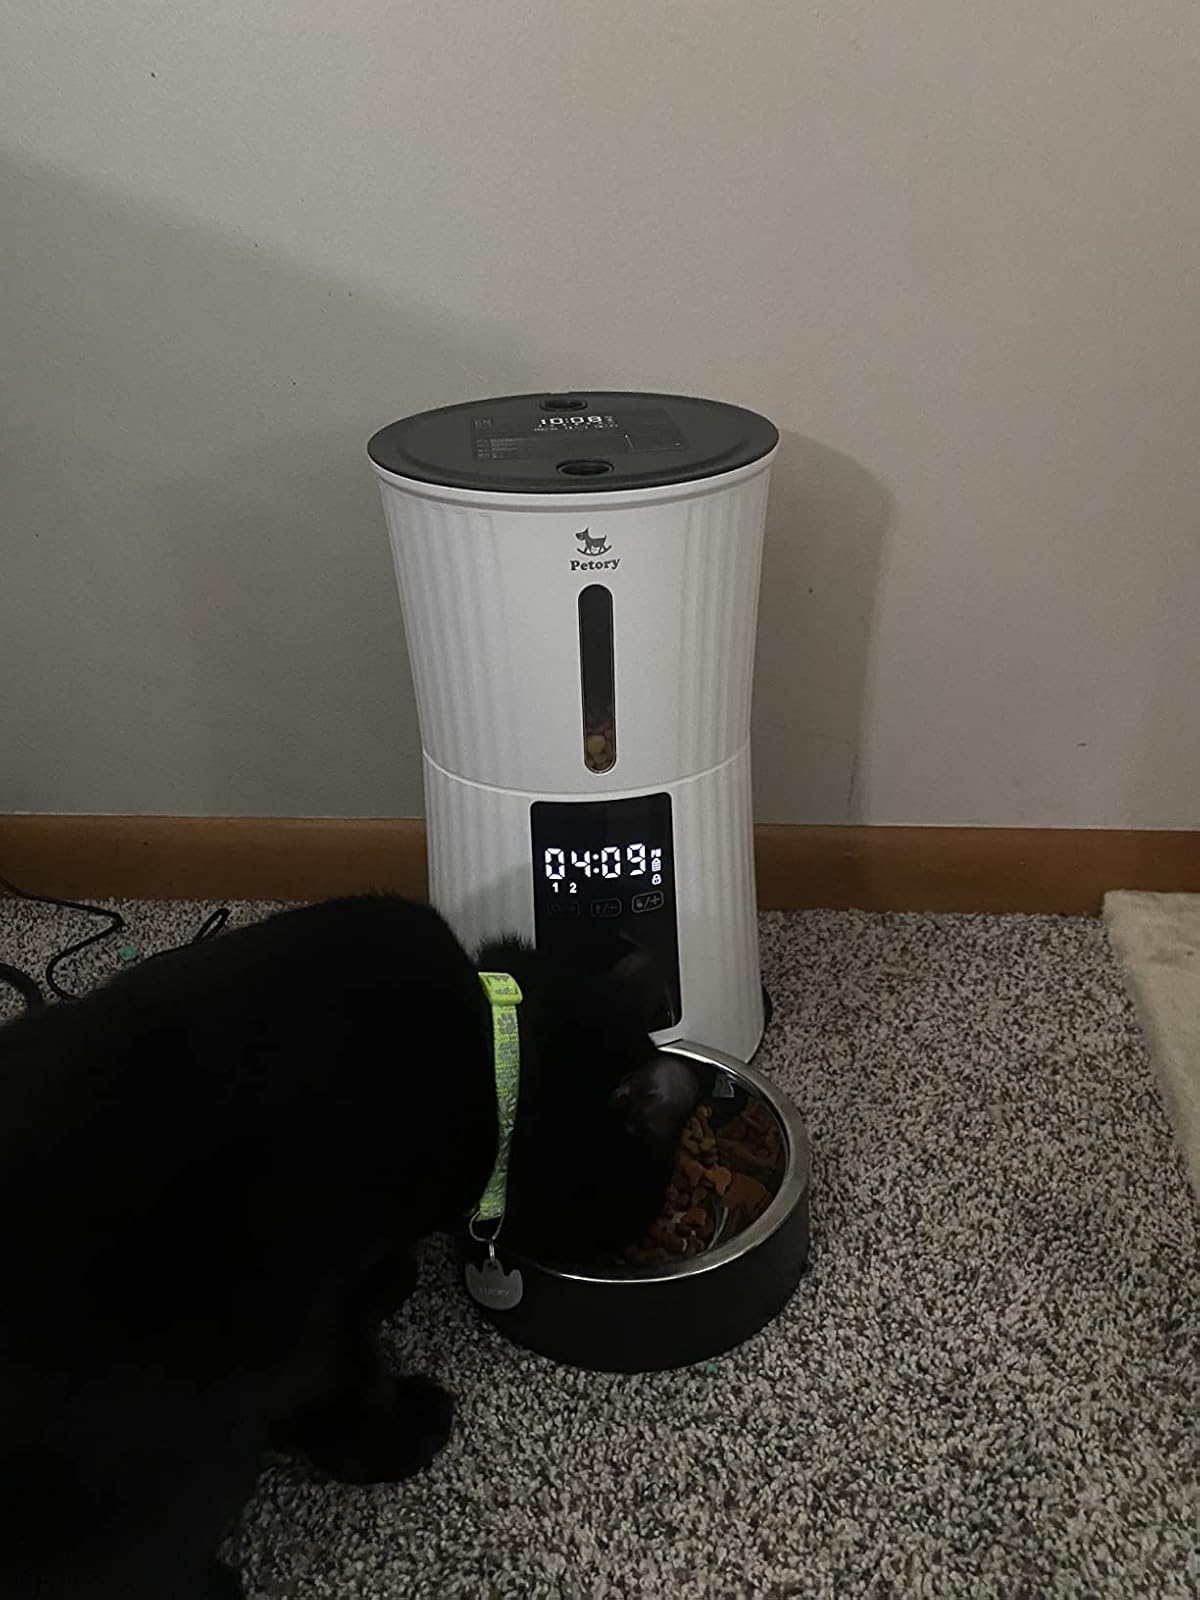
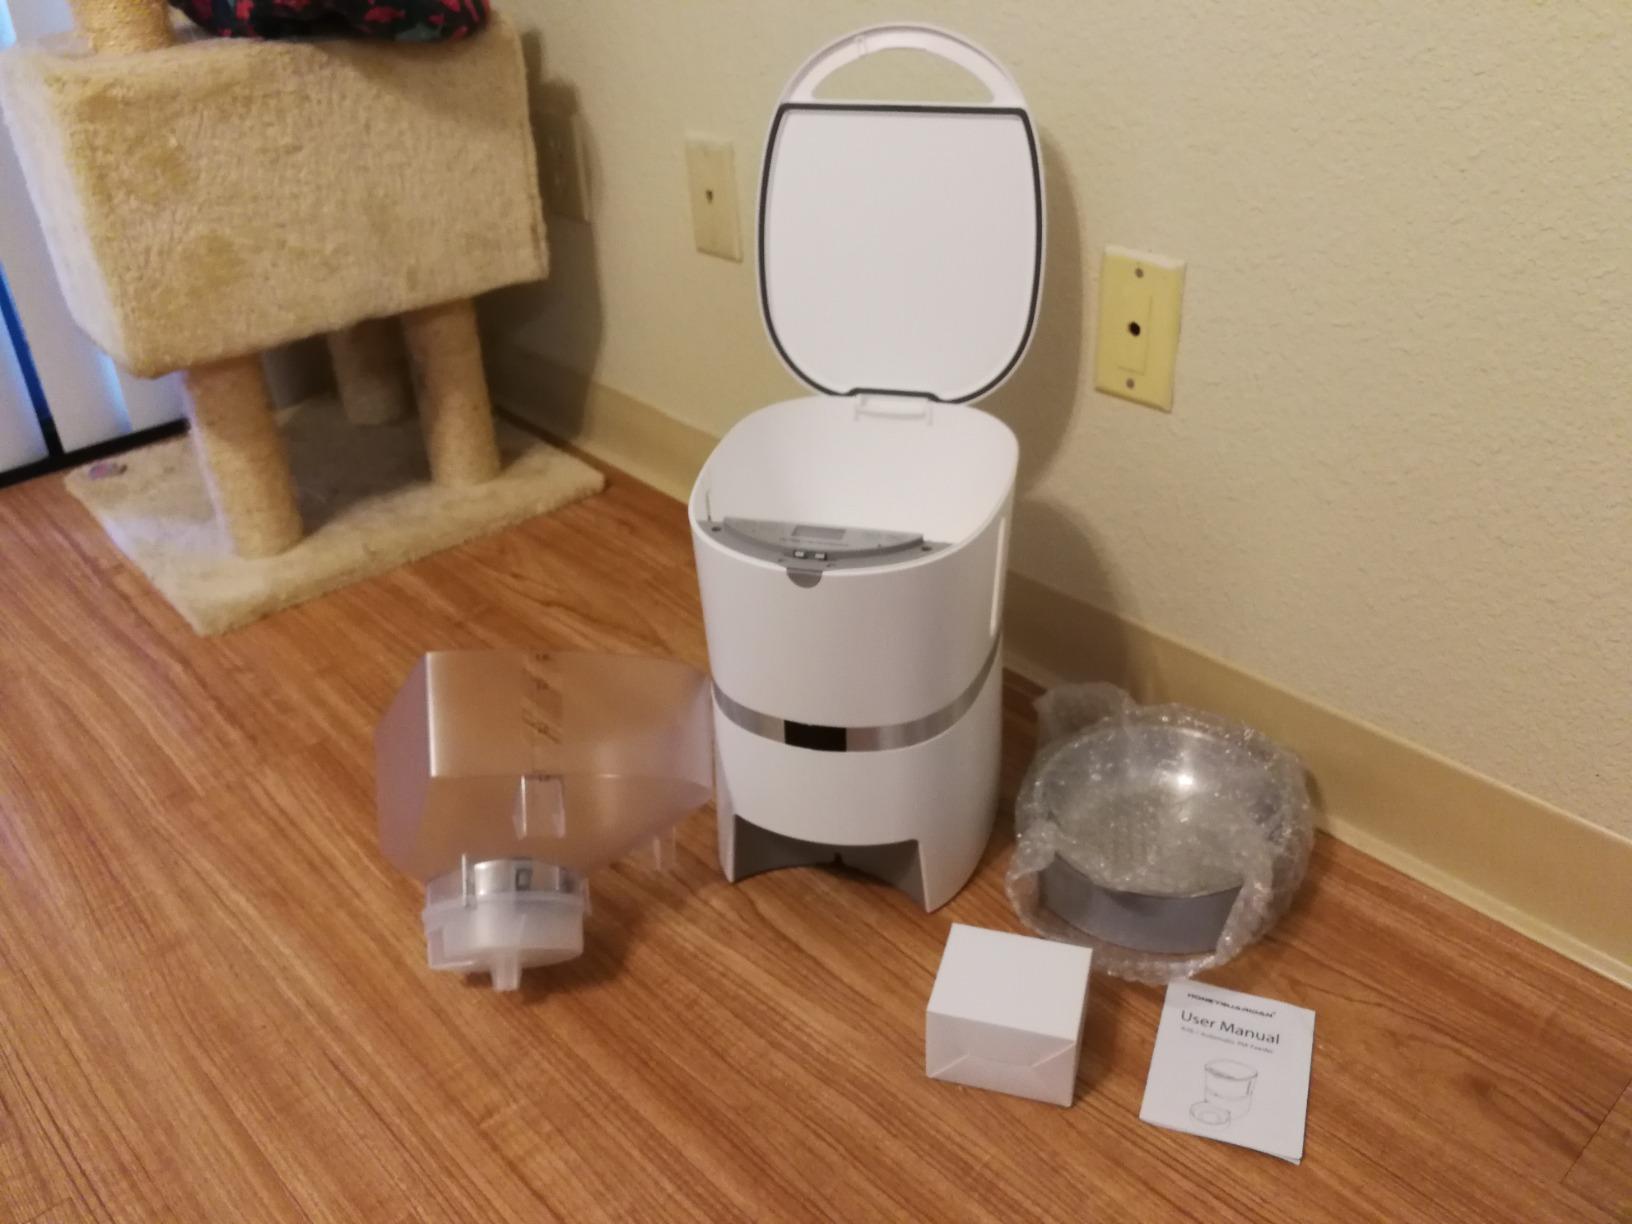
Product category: items_feeder
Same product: no